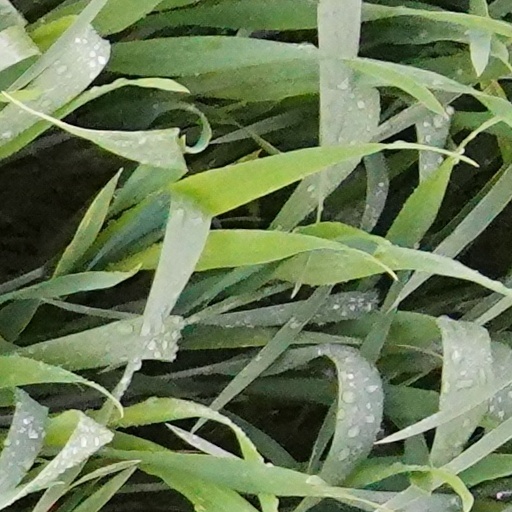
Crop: wheat